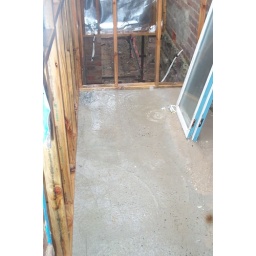
Front porch, stud walls sitting in pools of water